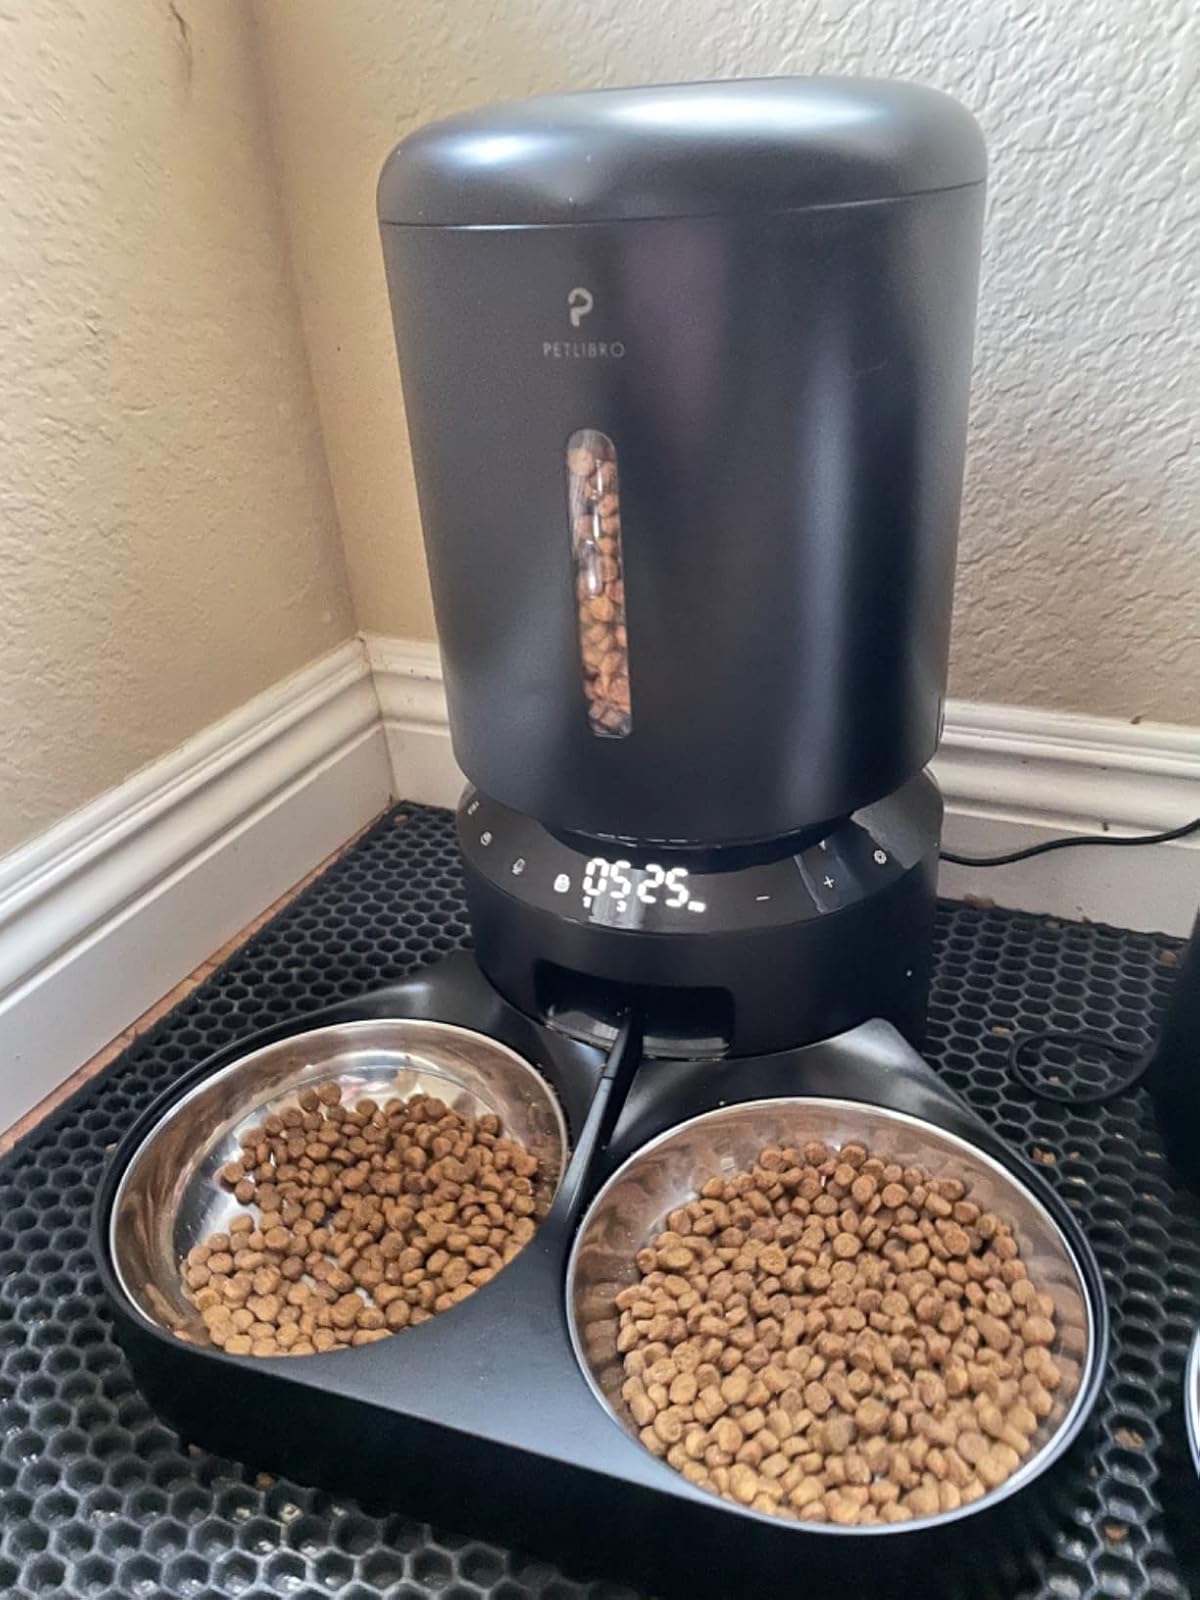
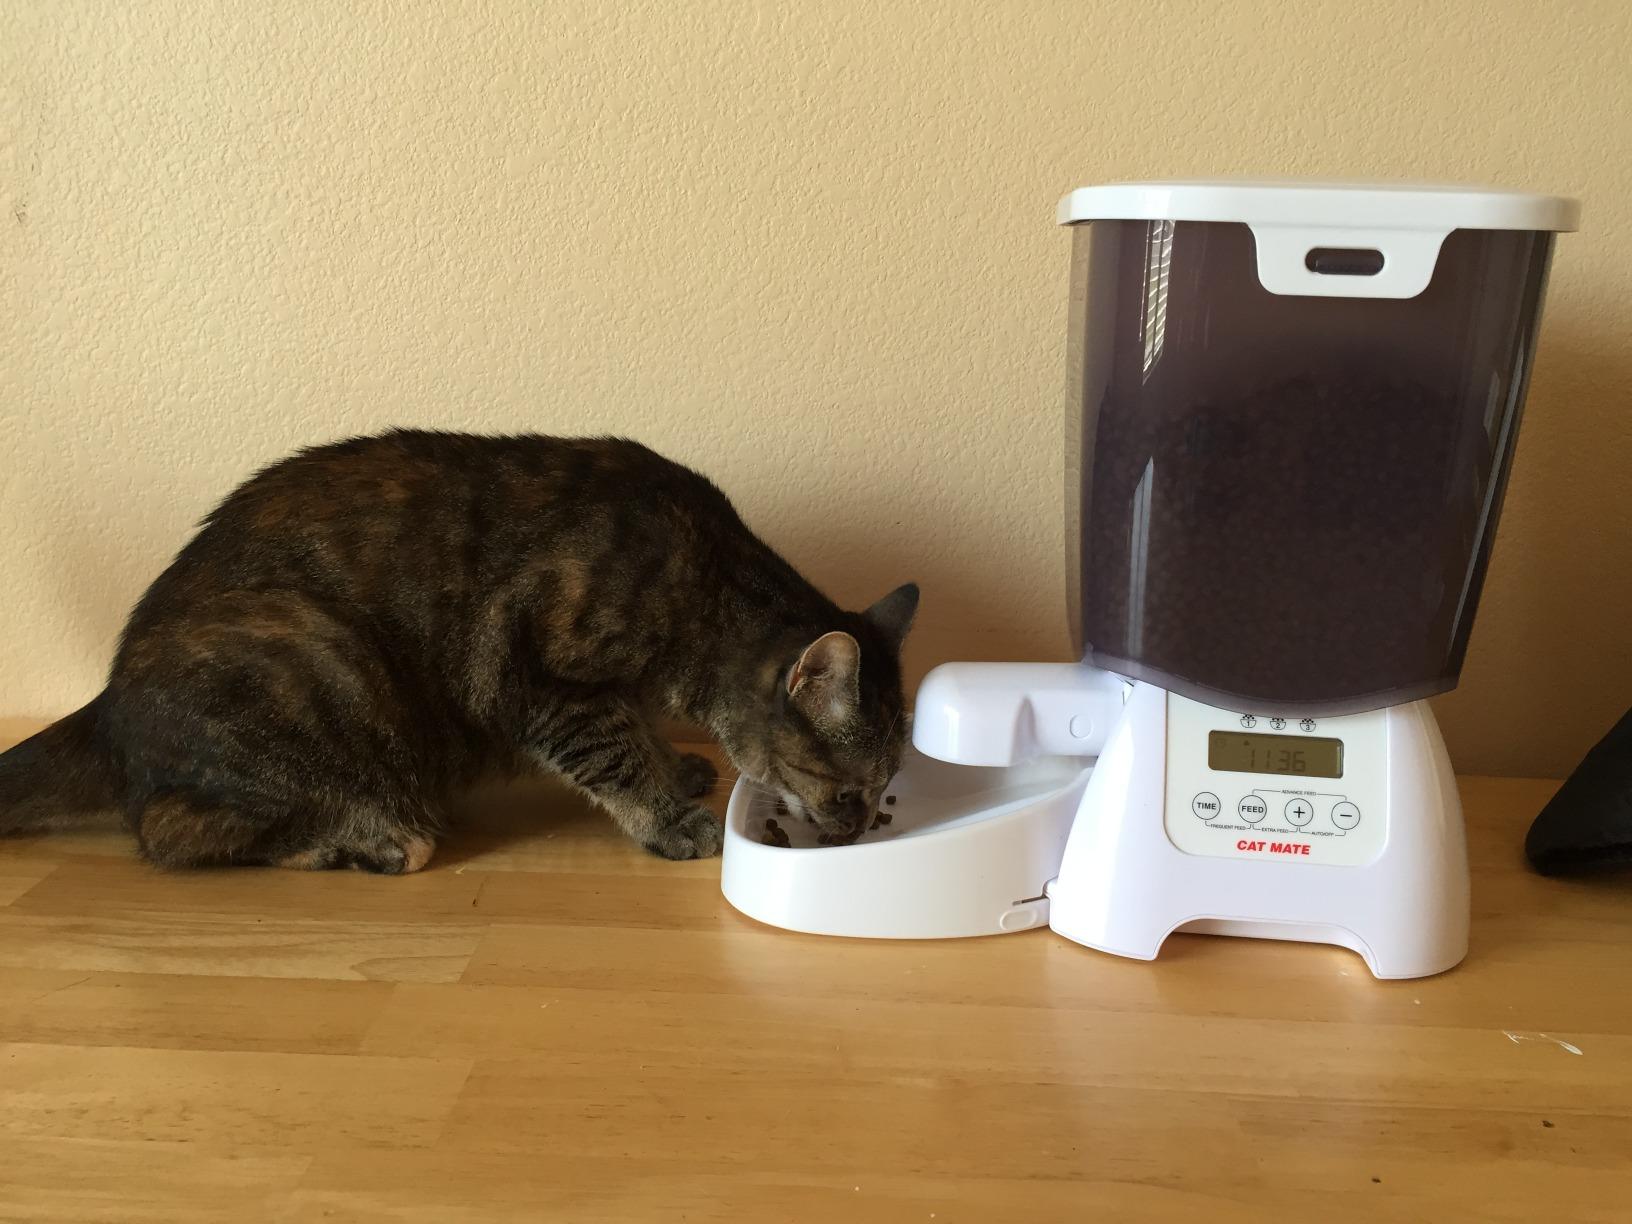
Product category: items_feeder
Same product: no